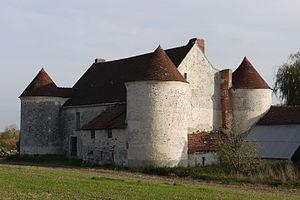
Ferme de Villefontaine, Marchais-en-Brie
La ferme de Villefontaine est une ferme située à Dhuys-et-Morin-en-Brie dans la commune déléguée de Marchais-en-Brie, en France.